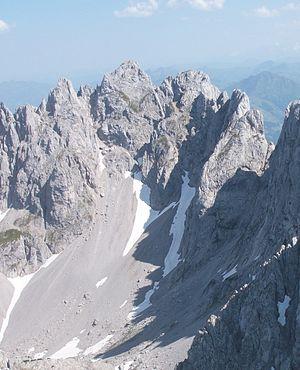
La Regalmspitze est une montagne qui s’élève à 2 253 m. d’altitude dans le Kaisergebirge, en Autriche.